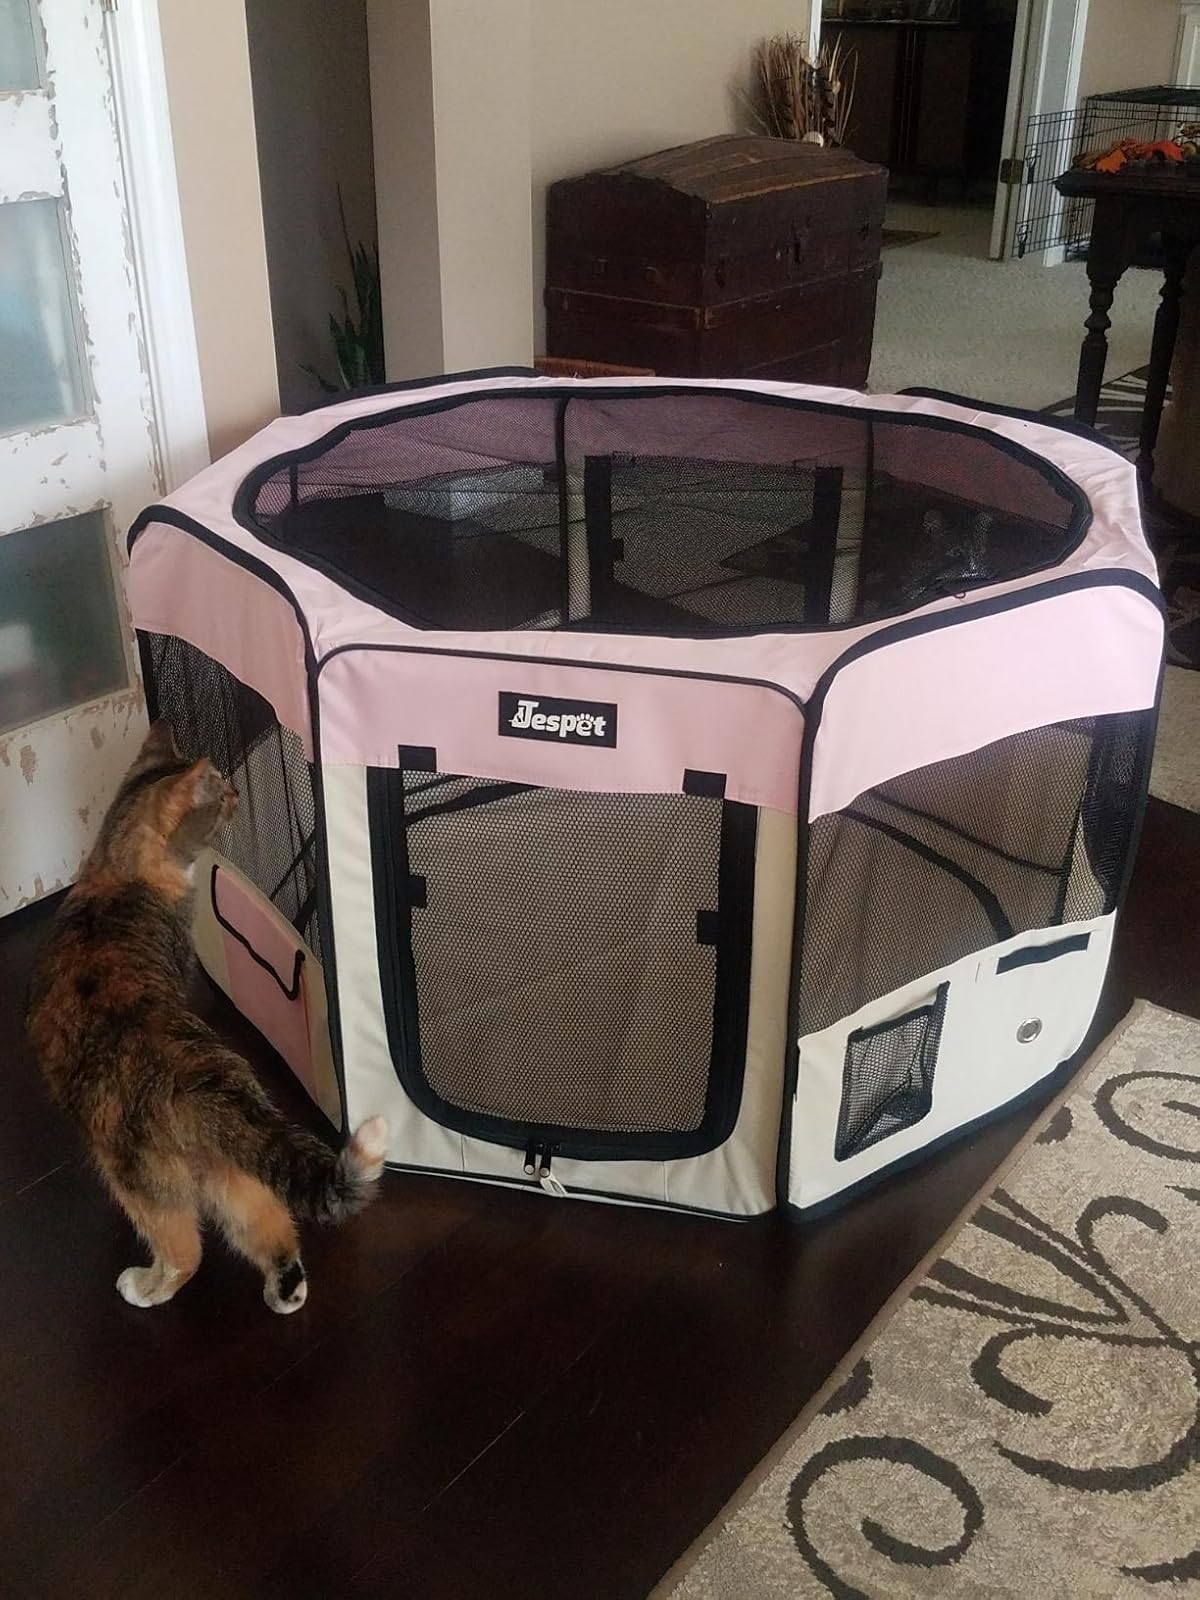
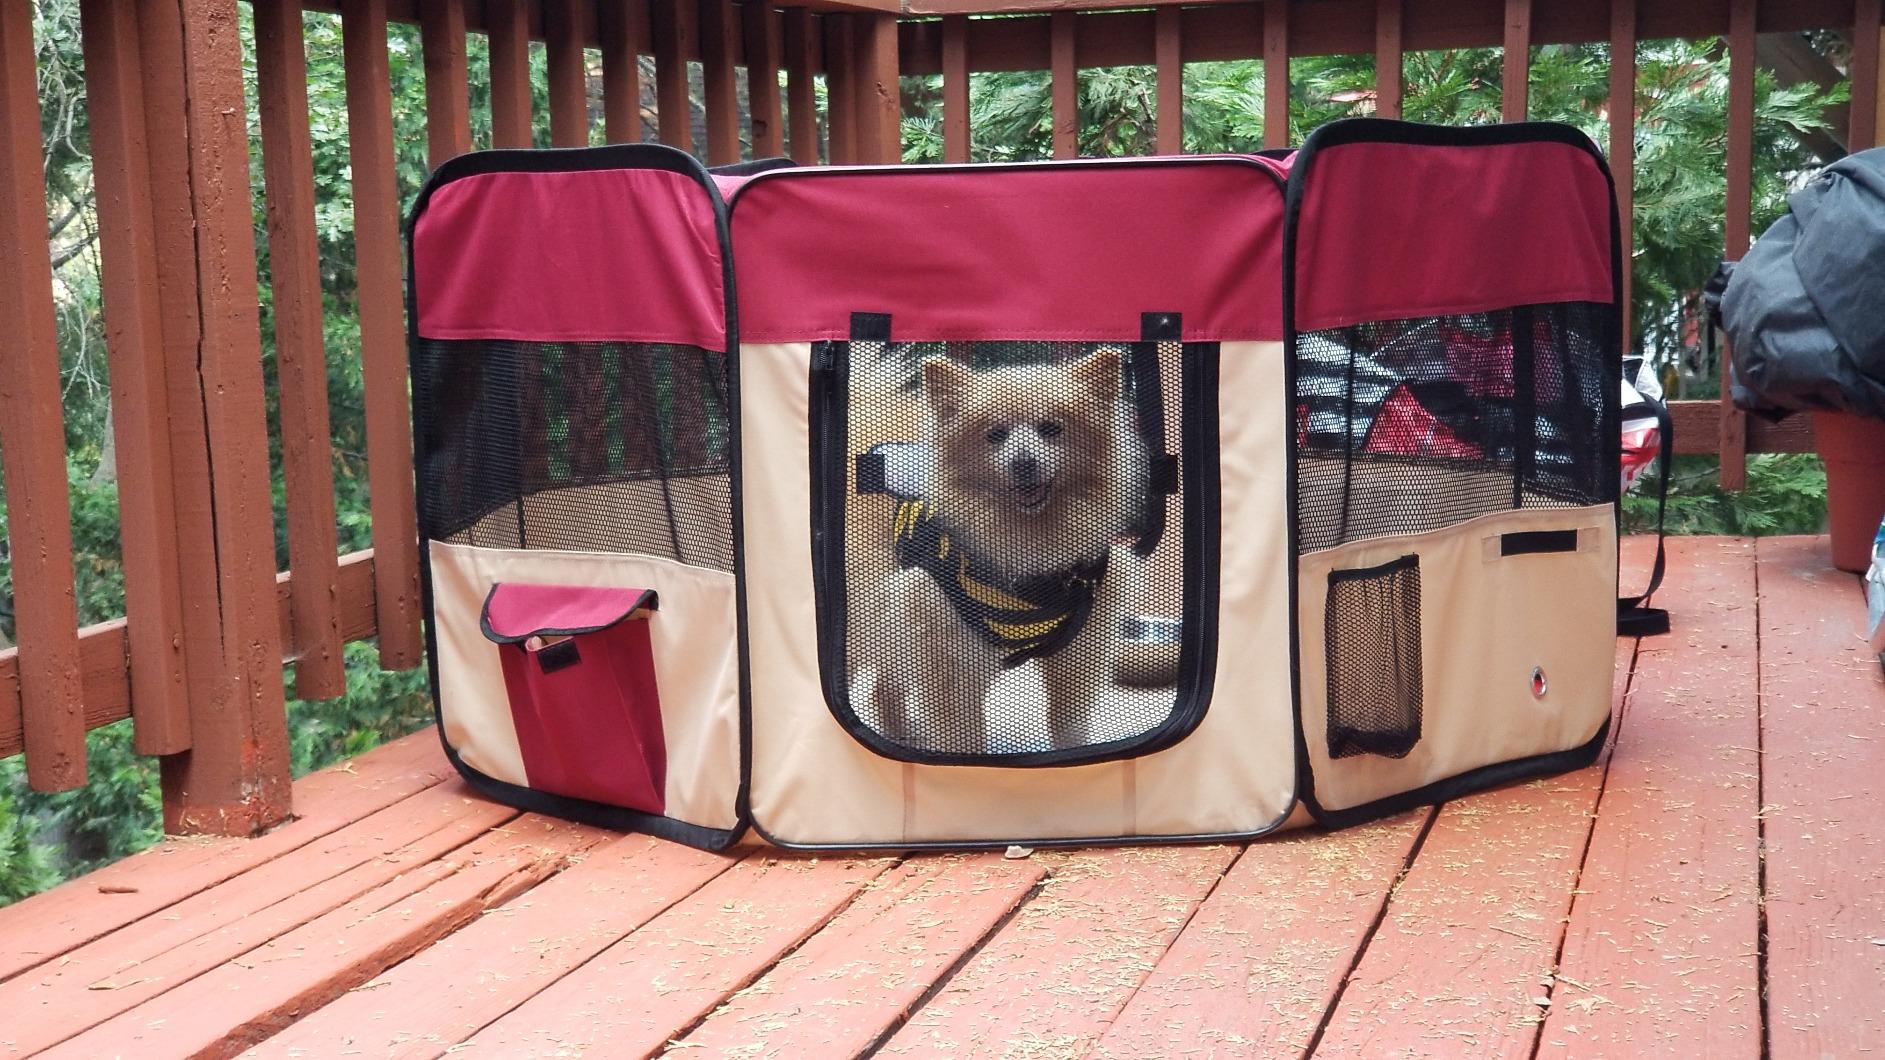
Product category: items_kennel
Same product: no